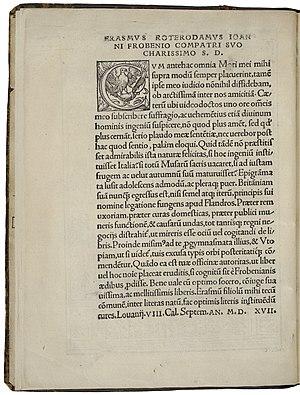
L'Utopie est un ouvrage de Thomas More écrit en latin et publié en 1516. Thomas Morus fut un juriste, historien, philosophe, humaniste et homme politique anglais.